George Smith (MP for Exeter)

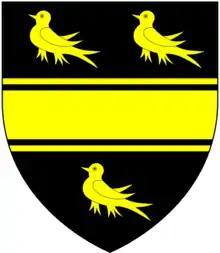
Arms of Smith of Exeter: "Sable, a fess cotised between three martlets or"

Sir George Smith (died 21 March 1619) of Madworthy-juxta-Exeter and Madford House, Exeter, Devon, was a merchant who served as MP for Exeter in 1604, was three times Mayor of Exeter and was Exeter's richest citizen, possessing 25 manors. He was the grandfather of George Monck, 1st Duke of Albemarle (1608–1670) KG and of John Grenville, 1st Earl of Bath (1628–1701).